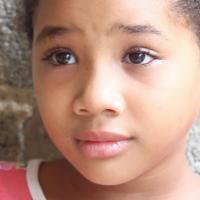
Age group: age 01-10